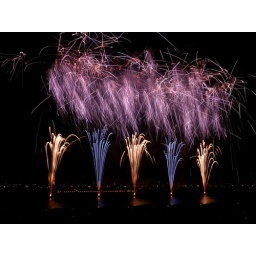
EpicFireworks.com - great colours over water with huge sky filling sparks